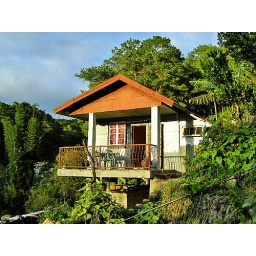
home in the forest . Luzon isl. , the Philippines . Minolta DiMAGE E323